Catherine Van Rensselaer

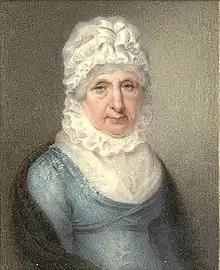
Catherine Van Rensselaer Schuyler by Walter Robinson (Smithsonian American Art Museum)

Catherine Van Rensselaer Schuyler (also known as "Kitty", November 10, 1734 – March 7, 1803) was a Colonial and post-Colonial American socialite and the matriarch of the prominent colonial Schuyler family as wife of Philip Schuyler.